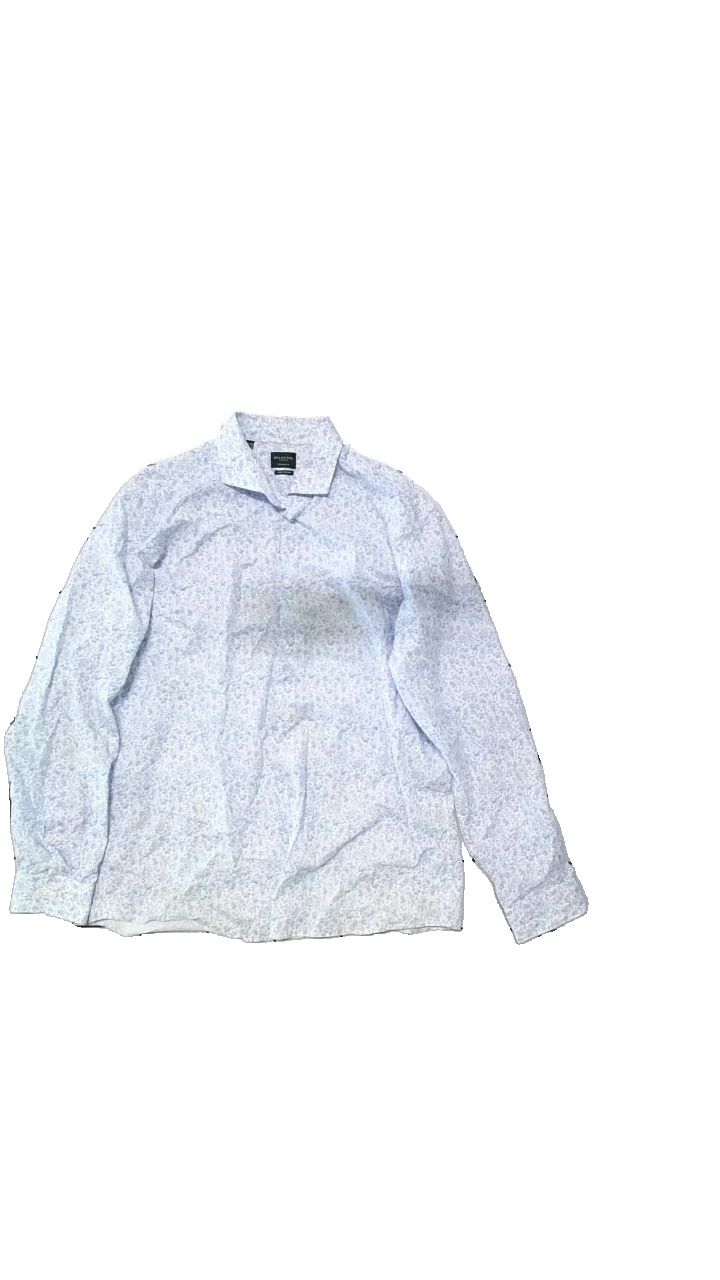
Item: Shirt (Men)
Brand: Selected Homme/femme
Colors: White, Blue
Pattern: Floral print
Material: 100% cotton
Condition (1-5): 5
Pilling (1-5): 5
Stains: Major
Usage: Export
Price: <50